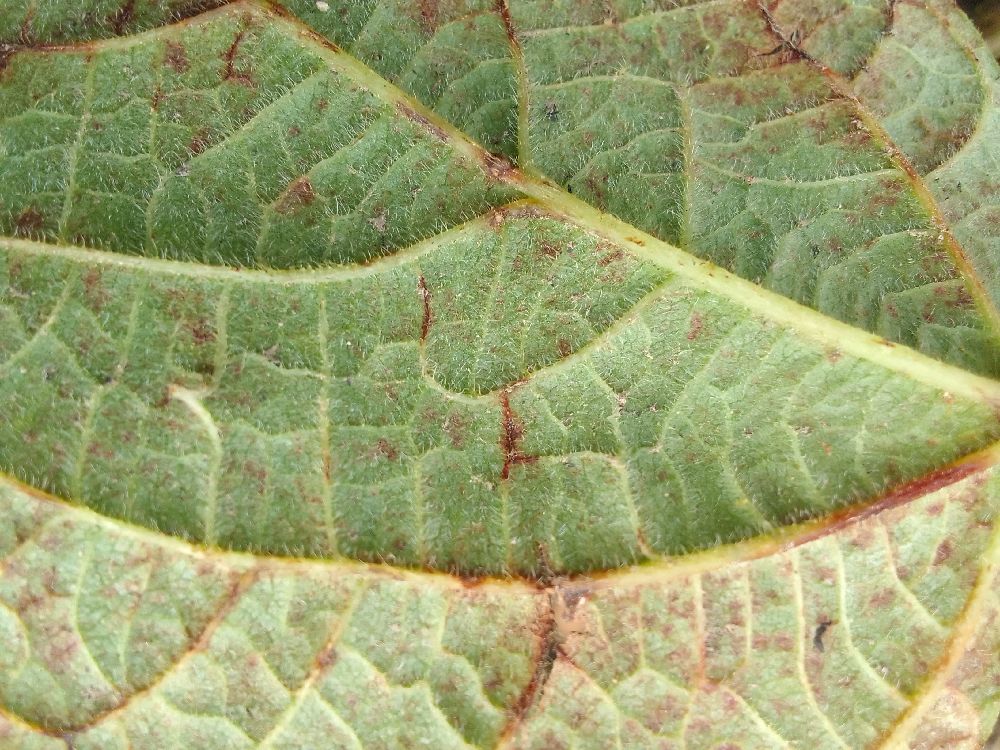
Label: anthracnose